Jose Abad Santos Avenue

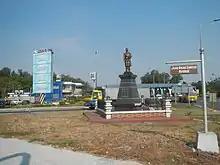
Statue of Chief Justice José Abad Santos, to whom the road is named for, at NLEX–San Fernando Exit. Seen on the right is a street sign of the road.

Jose Abad Santos Avenue is named in honor of José Abad Santos, Chief Justice of the Supreme Court of the Philippines, who was executed by the Japanese invading forces during World War II. Abad Santos was born in San Fernando, Pampanga, through which the road passes. The avenue's former names once varied, suggesting its segments between two adjacent provinces. It was formerly known as "Bataan–Pampanga Road", "Nueva Ecija–Pampanga Road", and the Dinalupihan–Olongapo (Bataan–Zambales) segment of "Angeles–Porac–Olongapo Road", respectively. The segment between Olongapo and Dinalupihan, Bataan, is also known as "Olongapo–Bataan Road". The entire stretch was formerly called "Olongapo–Gapan Road" and "Gapan–San Fernando–Olongapo Road" (GSO Road). The name was changed in line with Republic Act No. 9477 signed by President Gloria Macapagal Arroyo on May 22, 2007. Nowadays, the avenue is commonly referred to by its acronym JASA; however, its old name is still used.